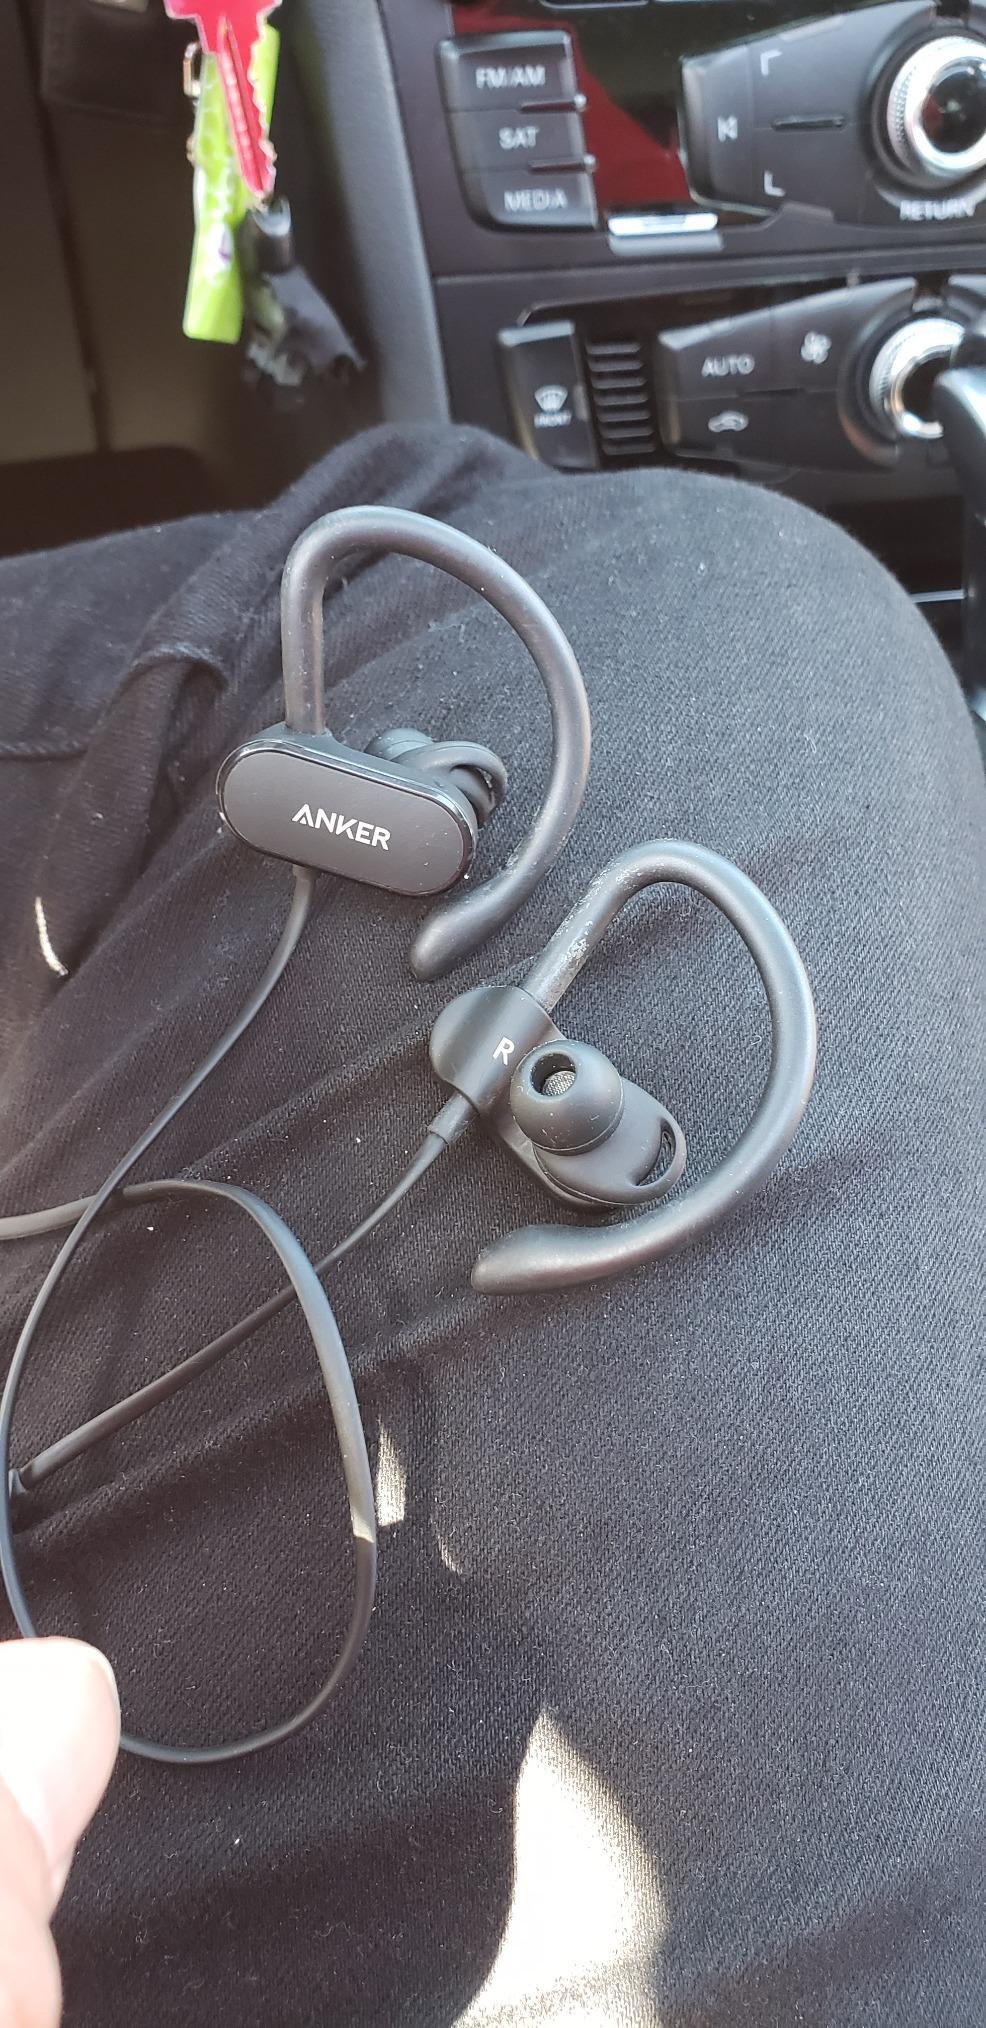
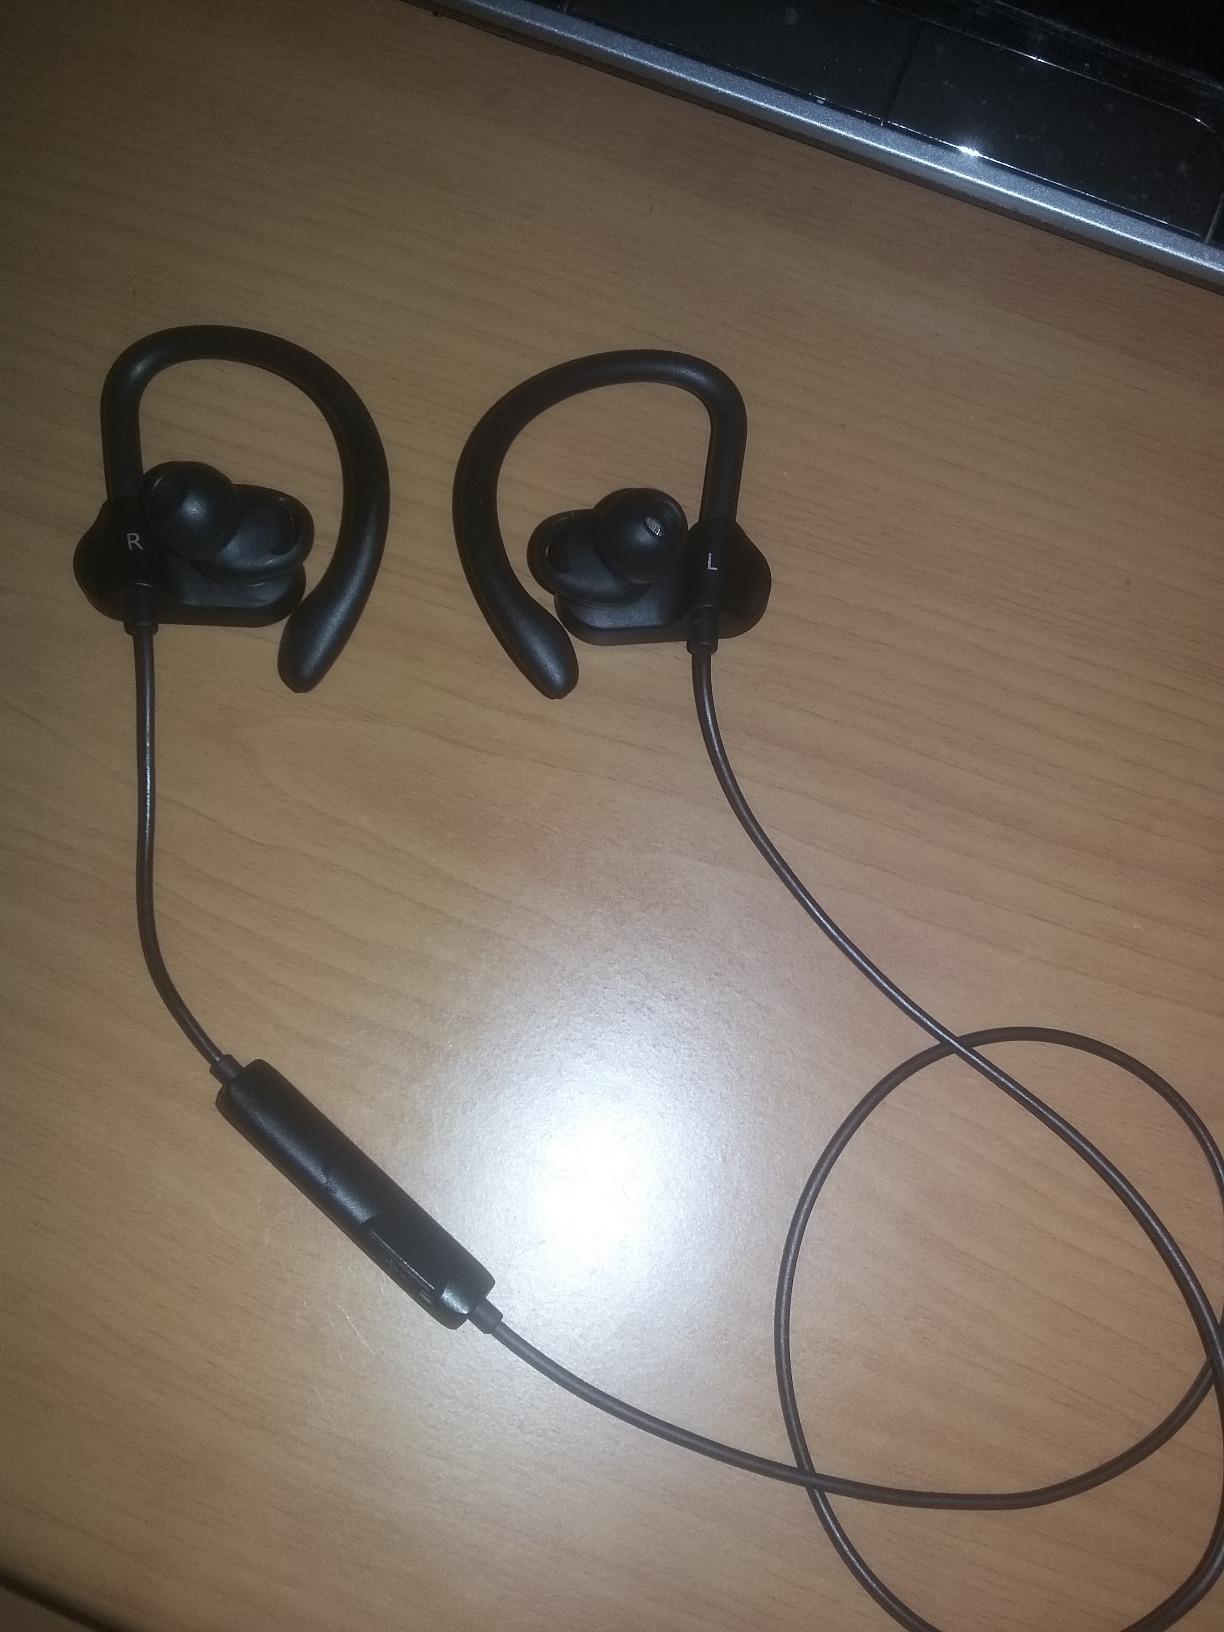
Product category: headphones
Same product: yes